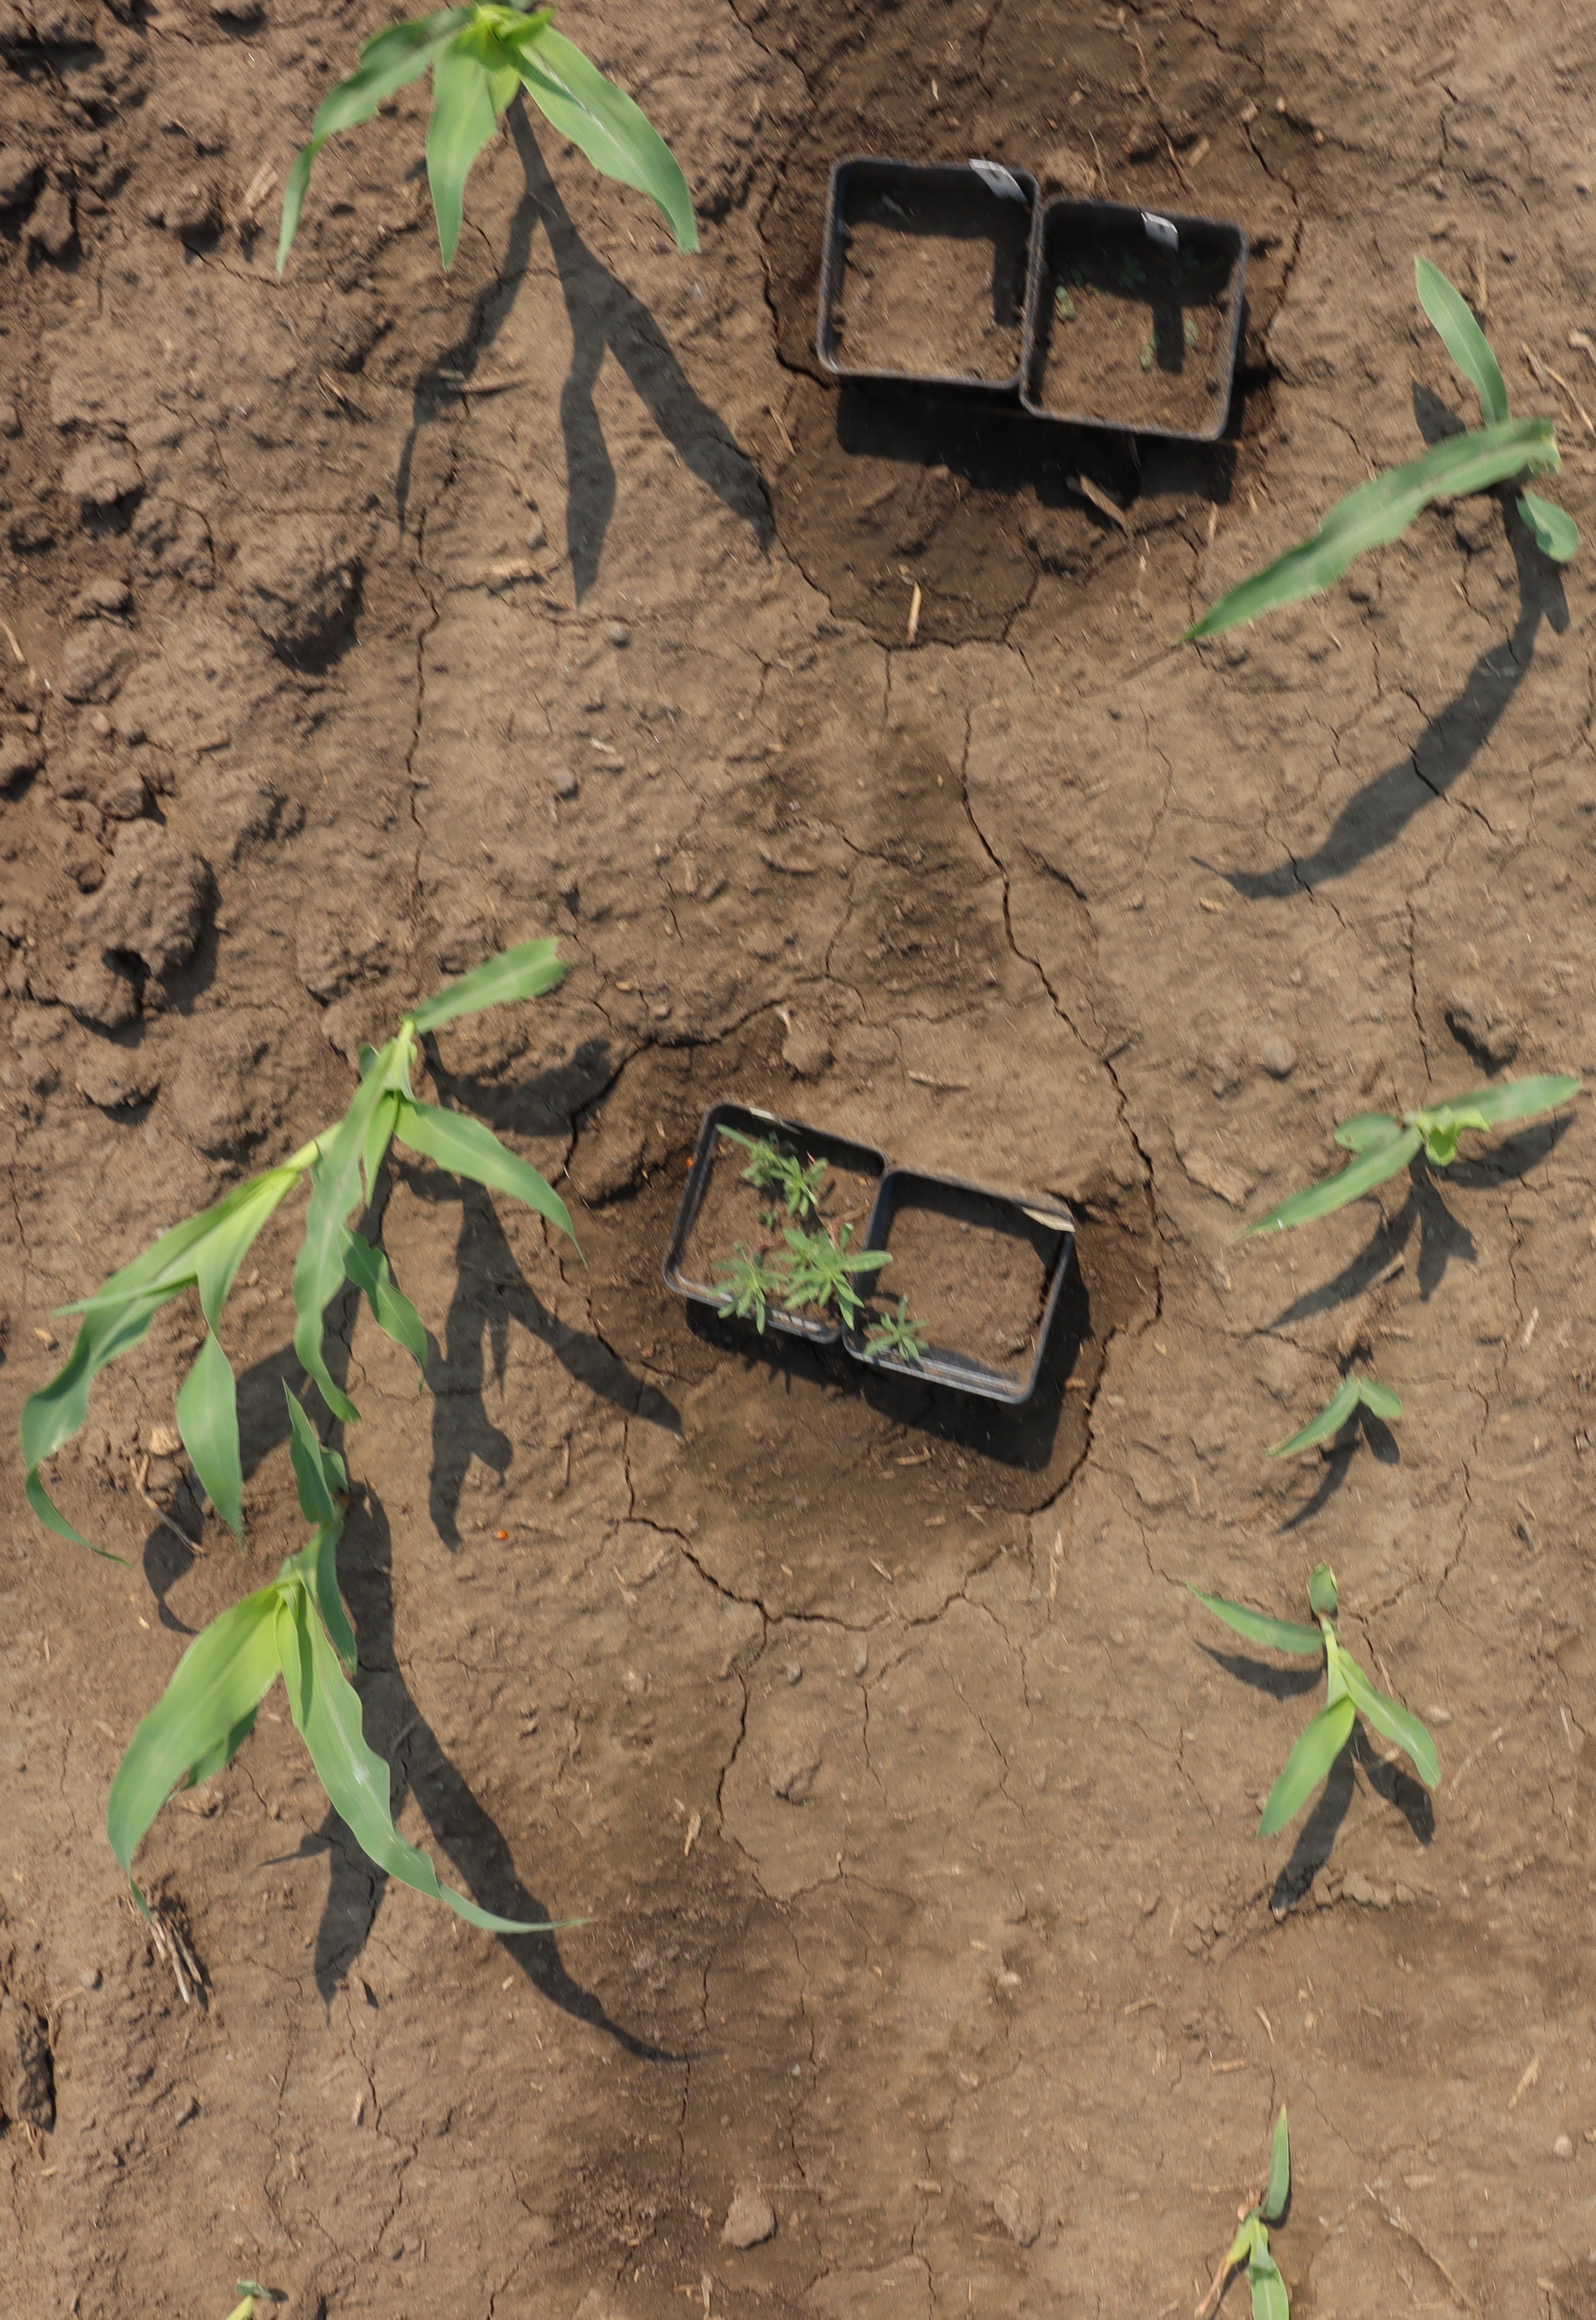
Crop: Corn
Objects: Corn, Corn, Corn, Corn, Corn, Corn, Corn, Kochia